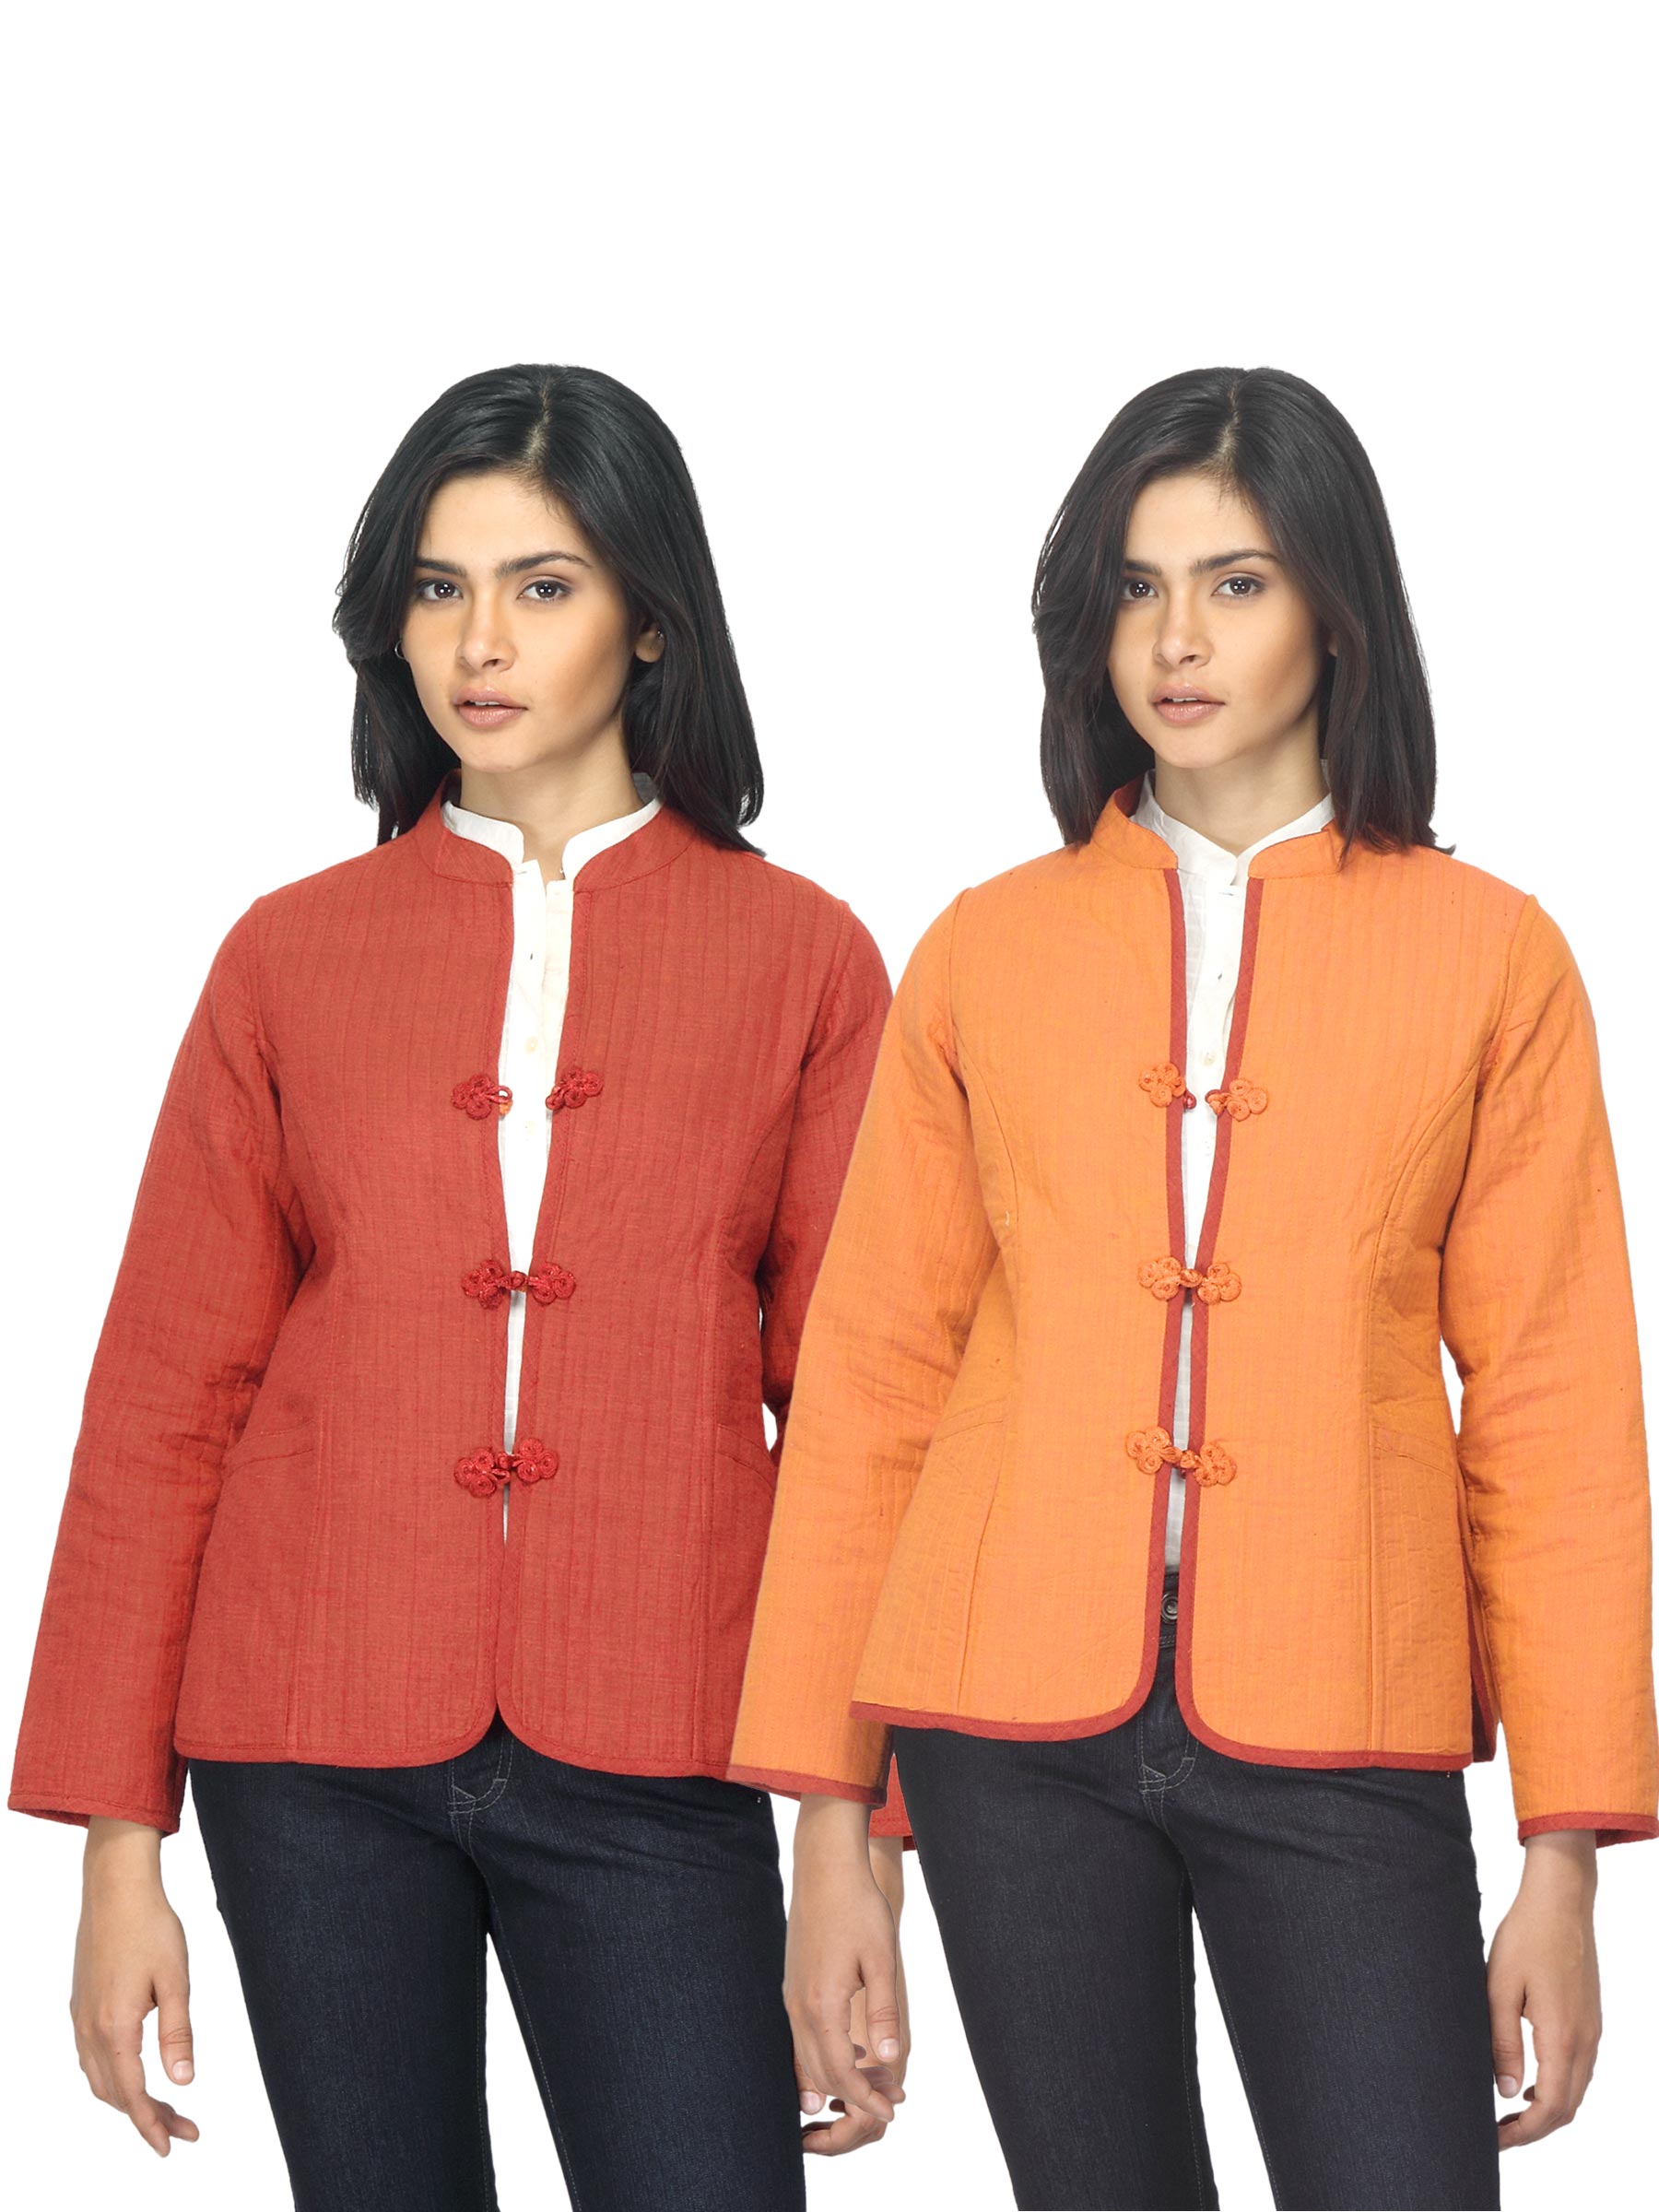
Fabindia Women Reversible Jacket
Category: Apparel / Topwear / Jackets
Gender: Women
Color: Maroon
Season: Summer 2012
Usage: Ethnic